Henry Hughes Hough

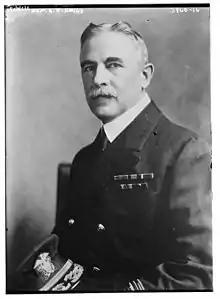
Hough in 1916

Henry Hughes Hough (January 8, 1871 – September 9, 1943) was a Rear Admiral of the United States Navy and one-time military Governor of the United States Virgin Islands. In 1923 he was the director of the Office of Naval Intelligence. He commanded the Yangtze Patrol from 1925 to 1927.